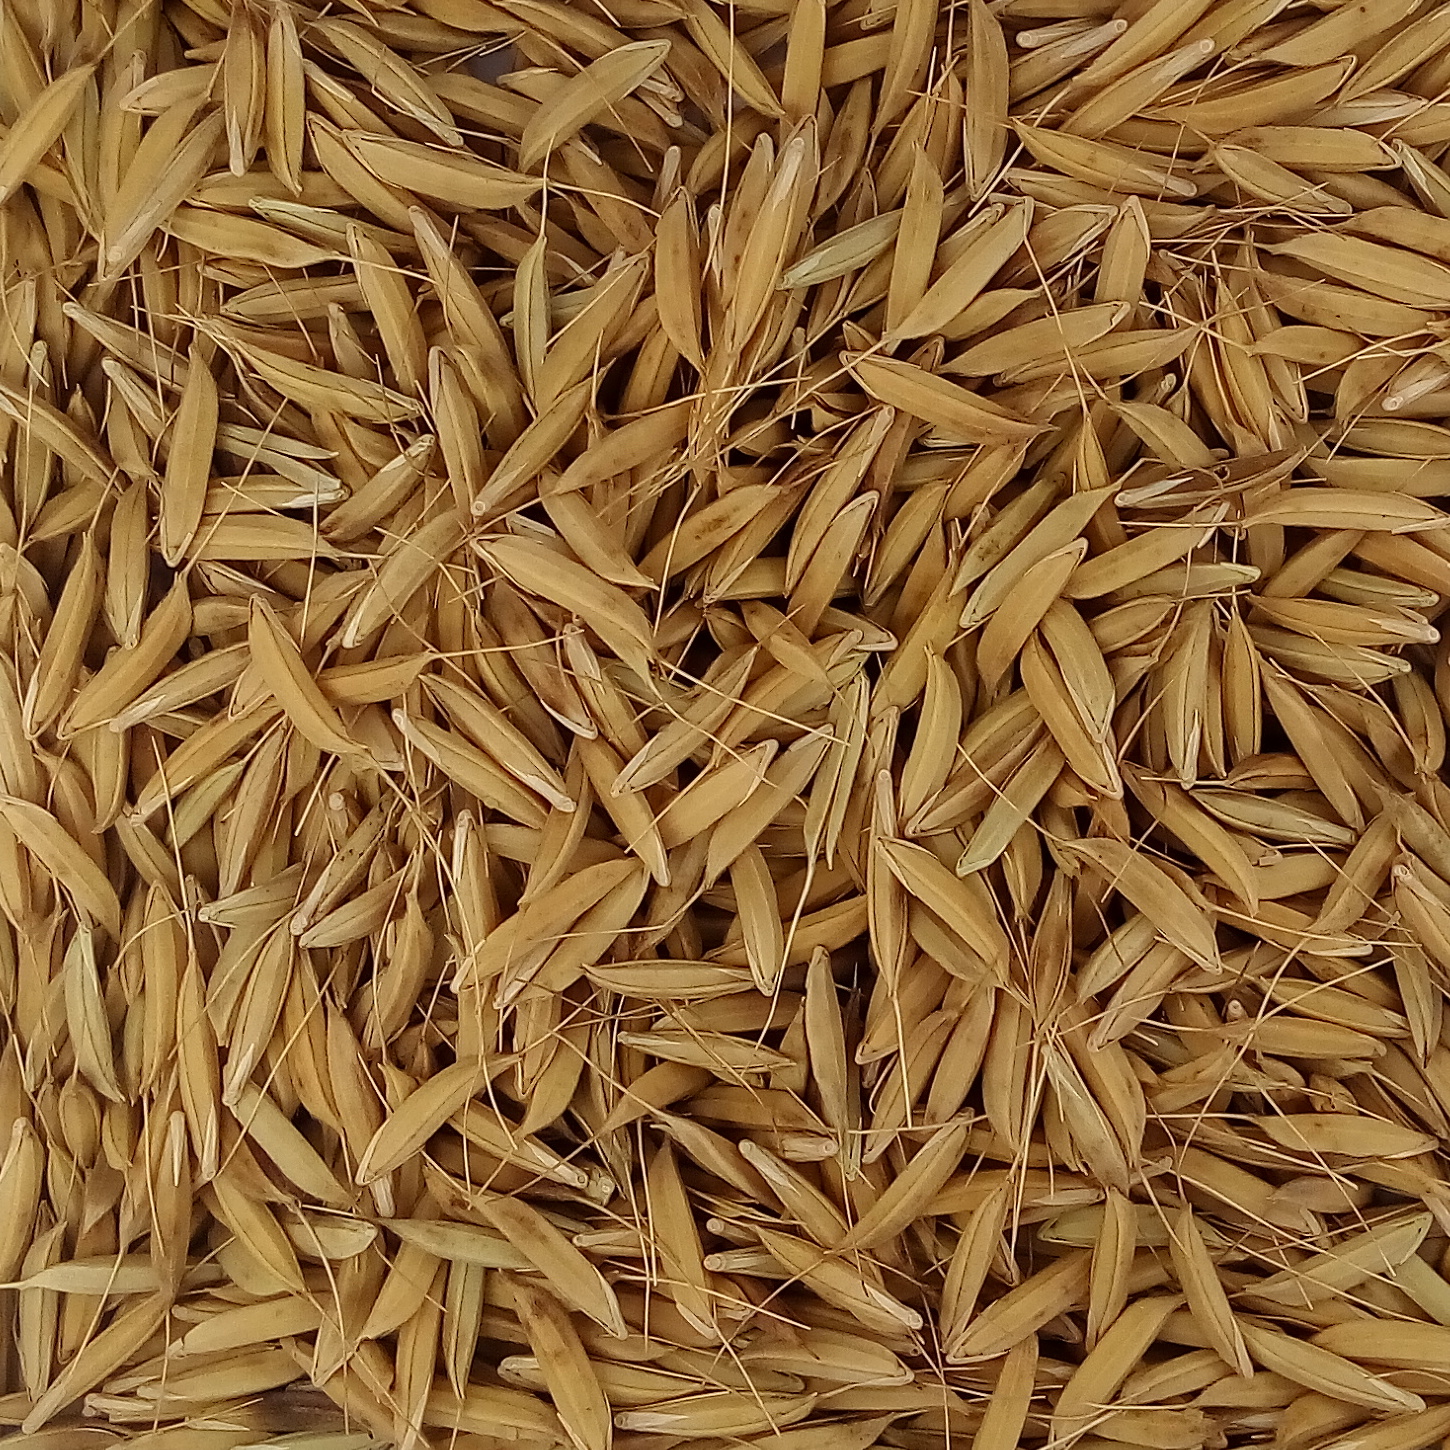
Rice seed variety: CSR_30